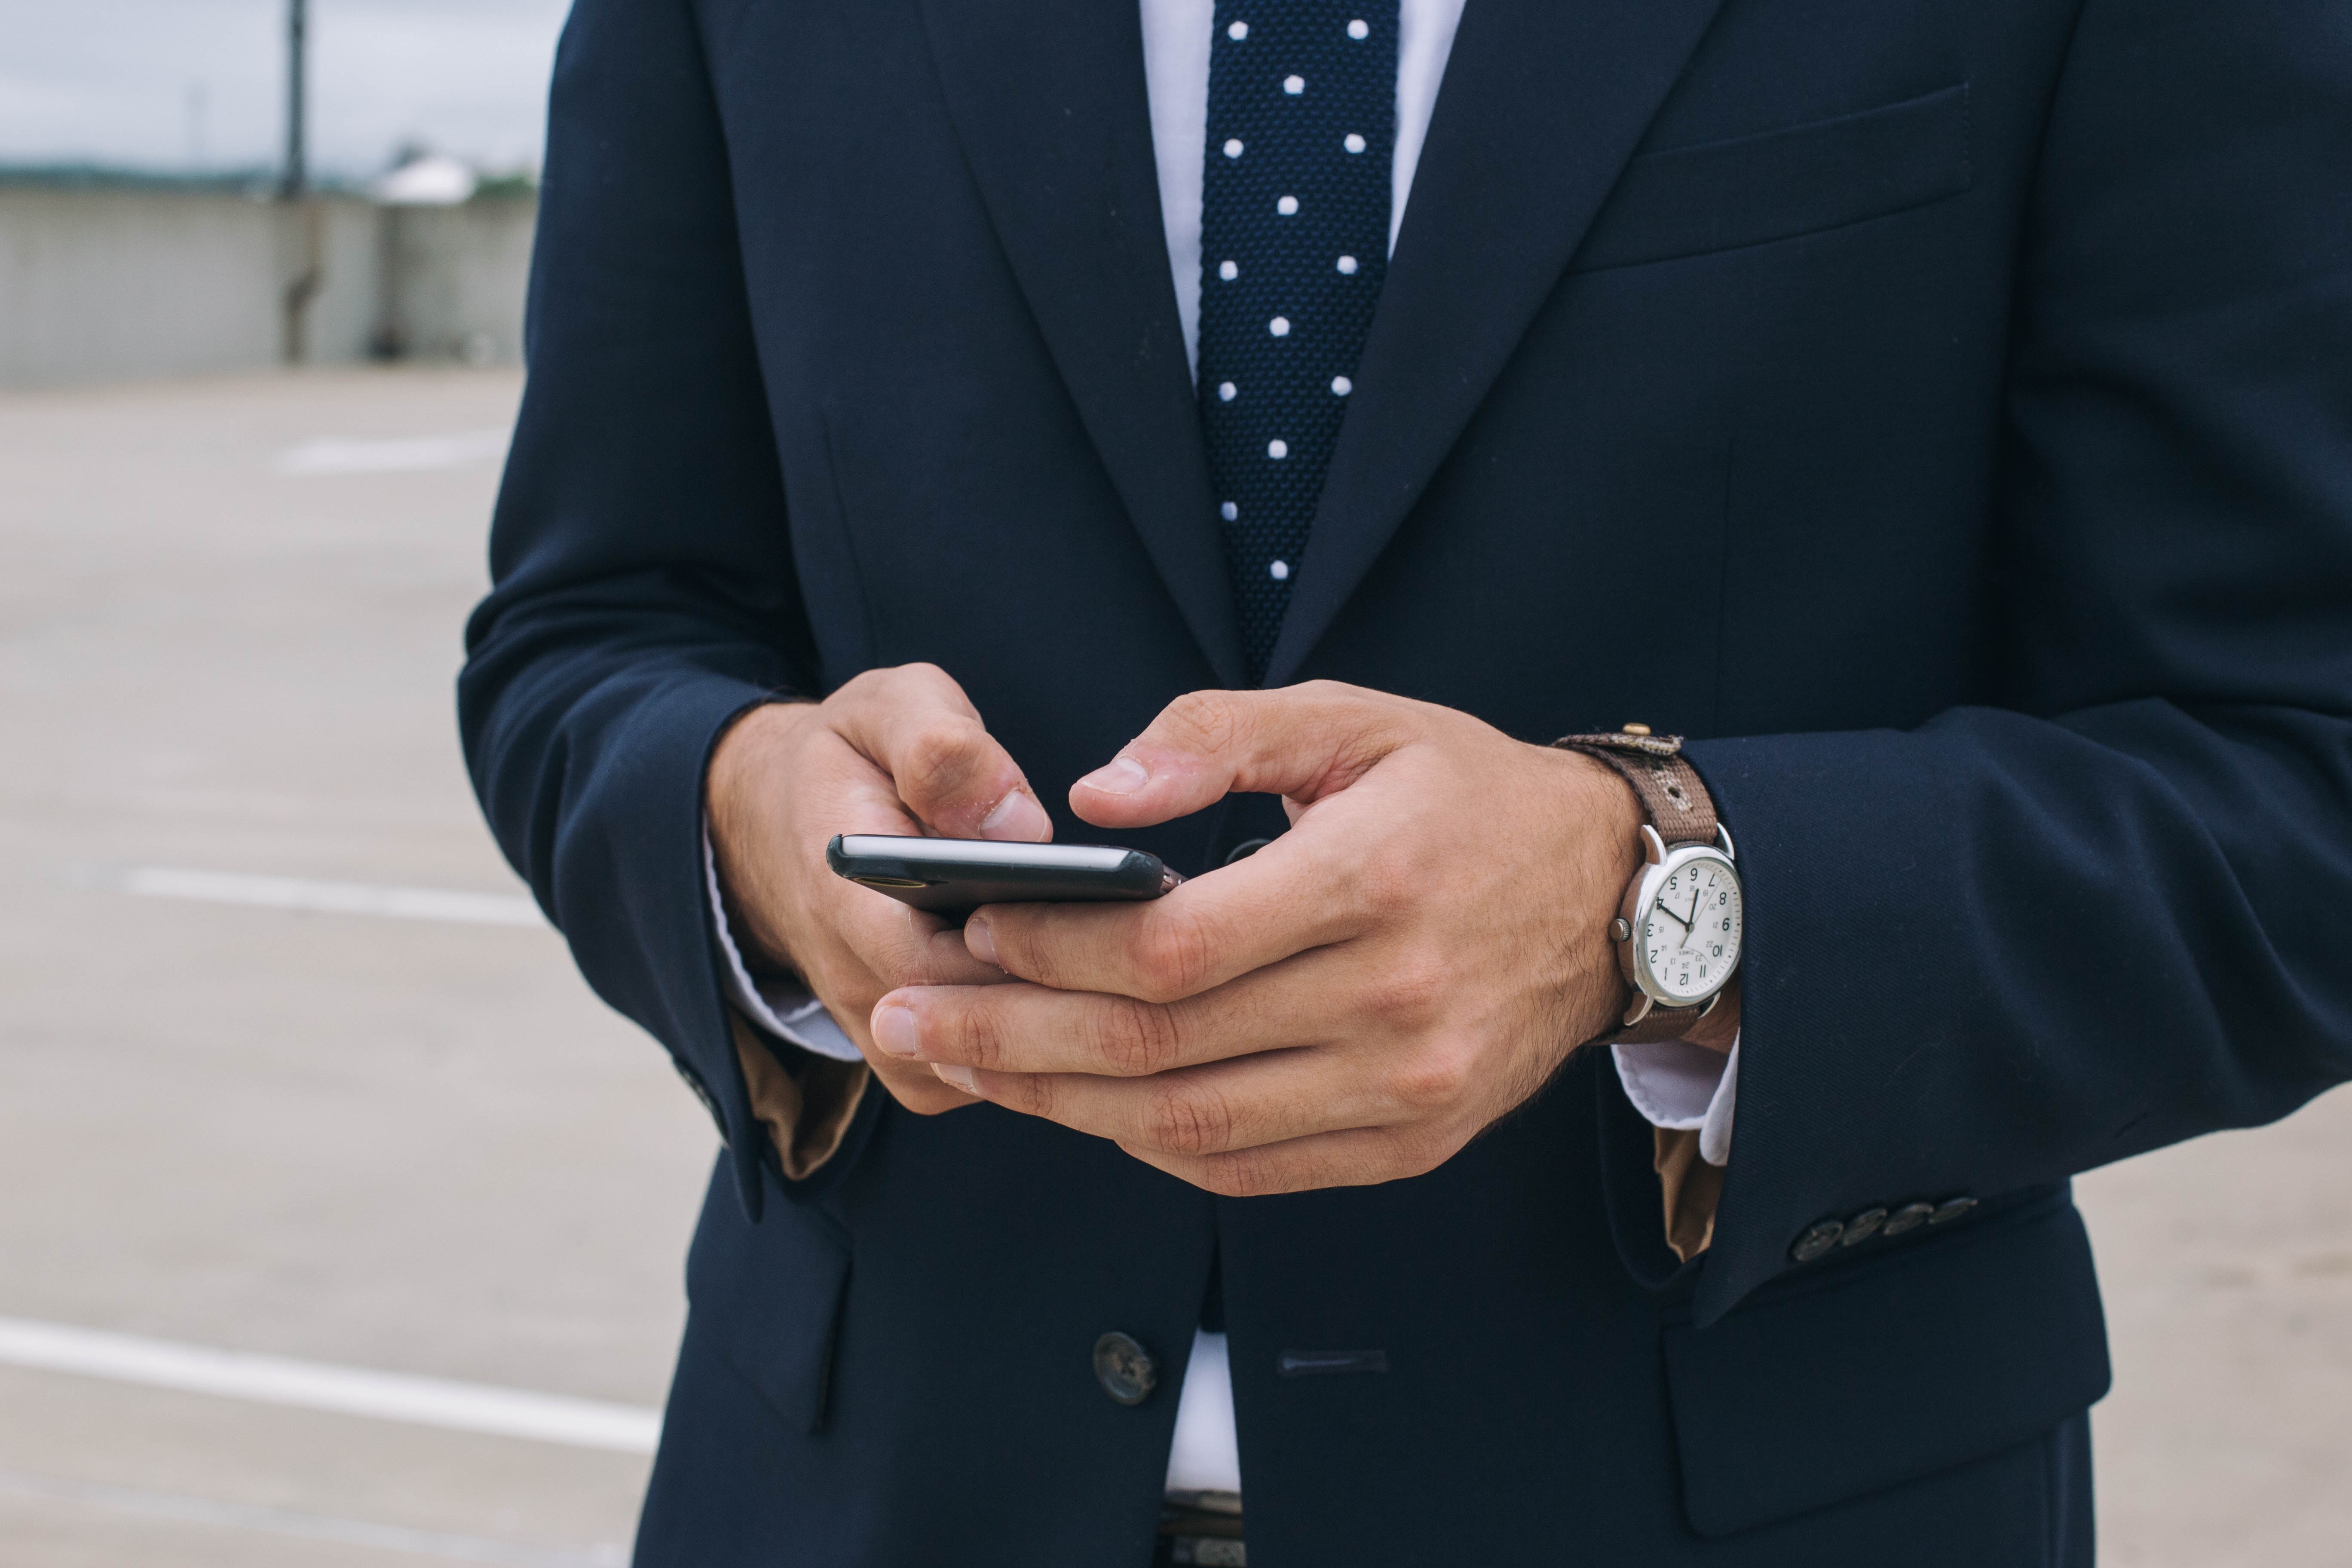
watch, hand, man, suit, phone, professional, business, outerwear, tuxedo, cool image, gentleman, cool photo, job, blazer, official, necktie, formal wear, businessperson, white collar worker